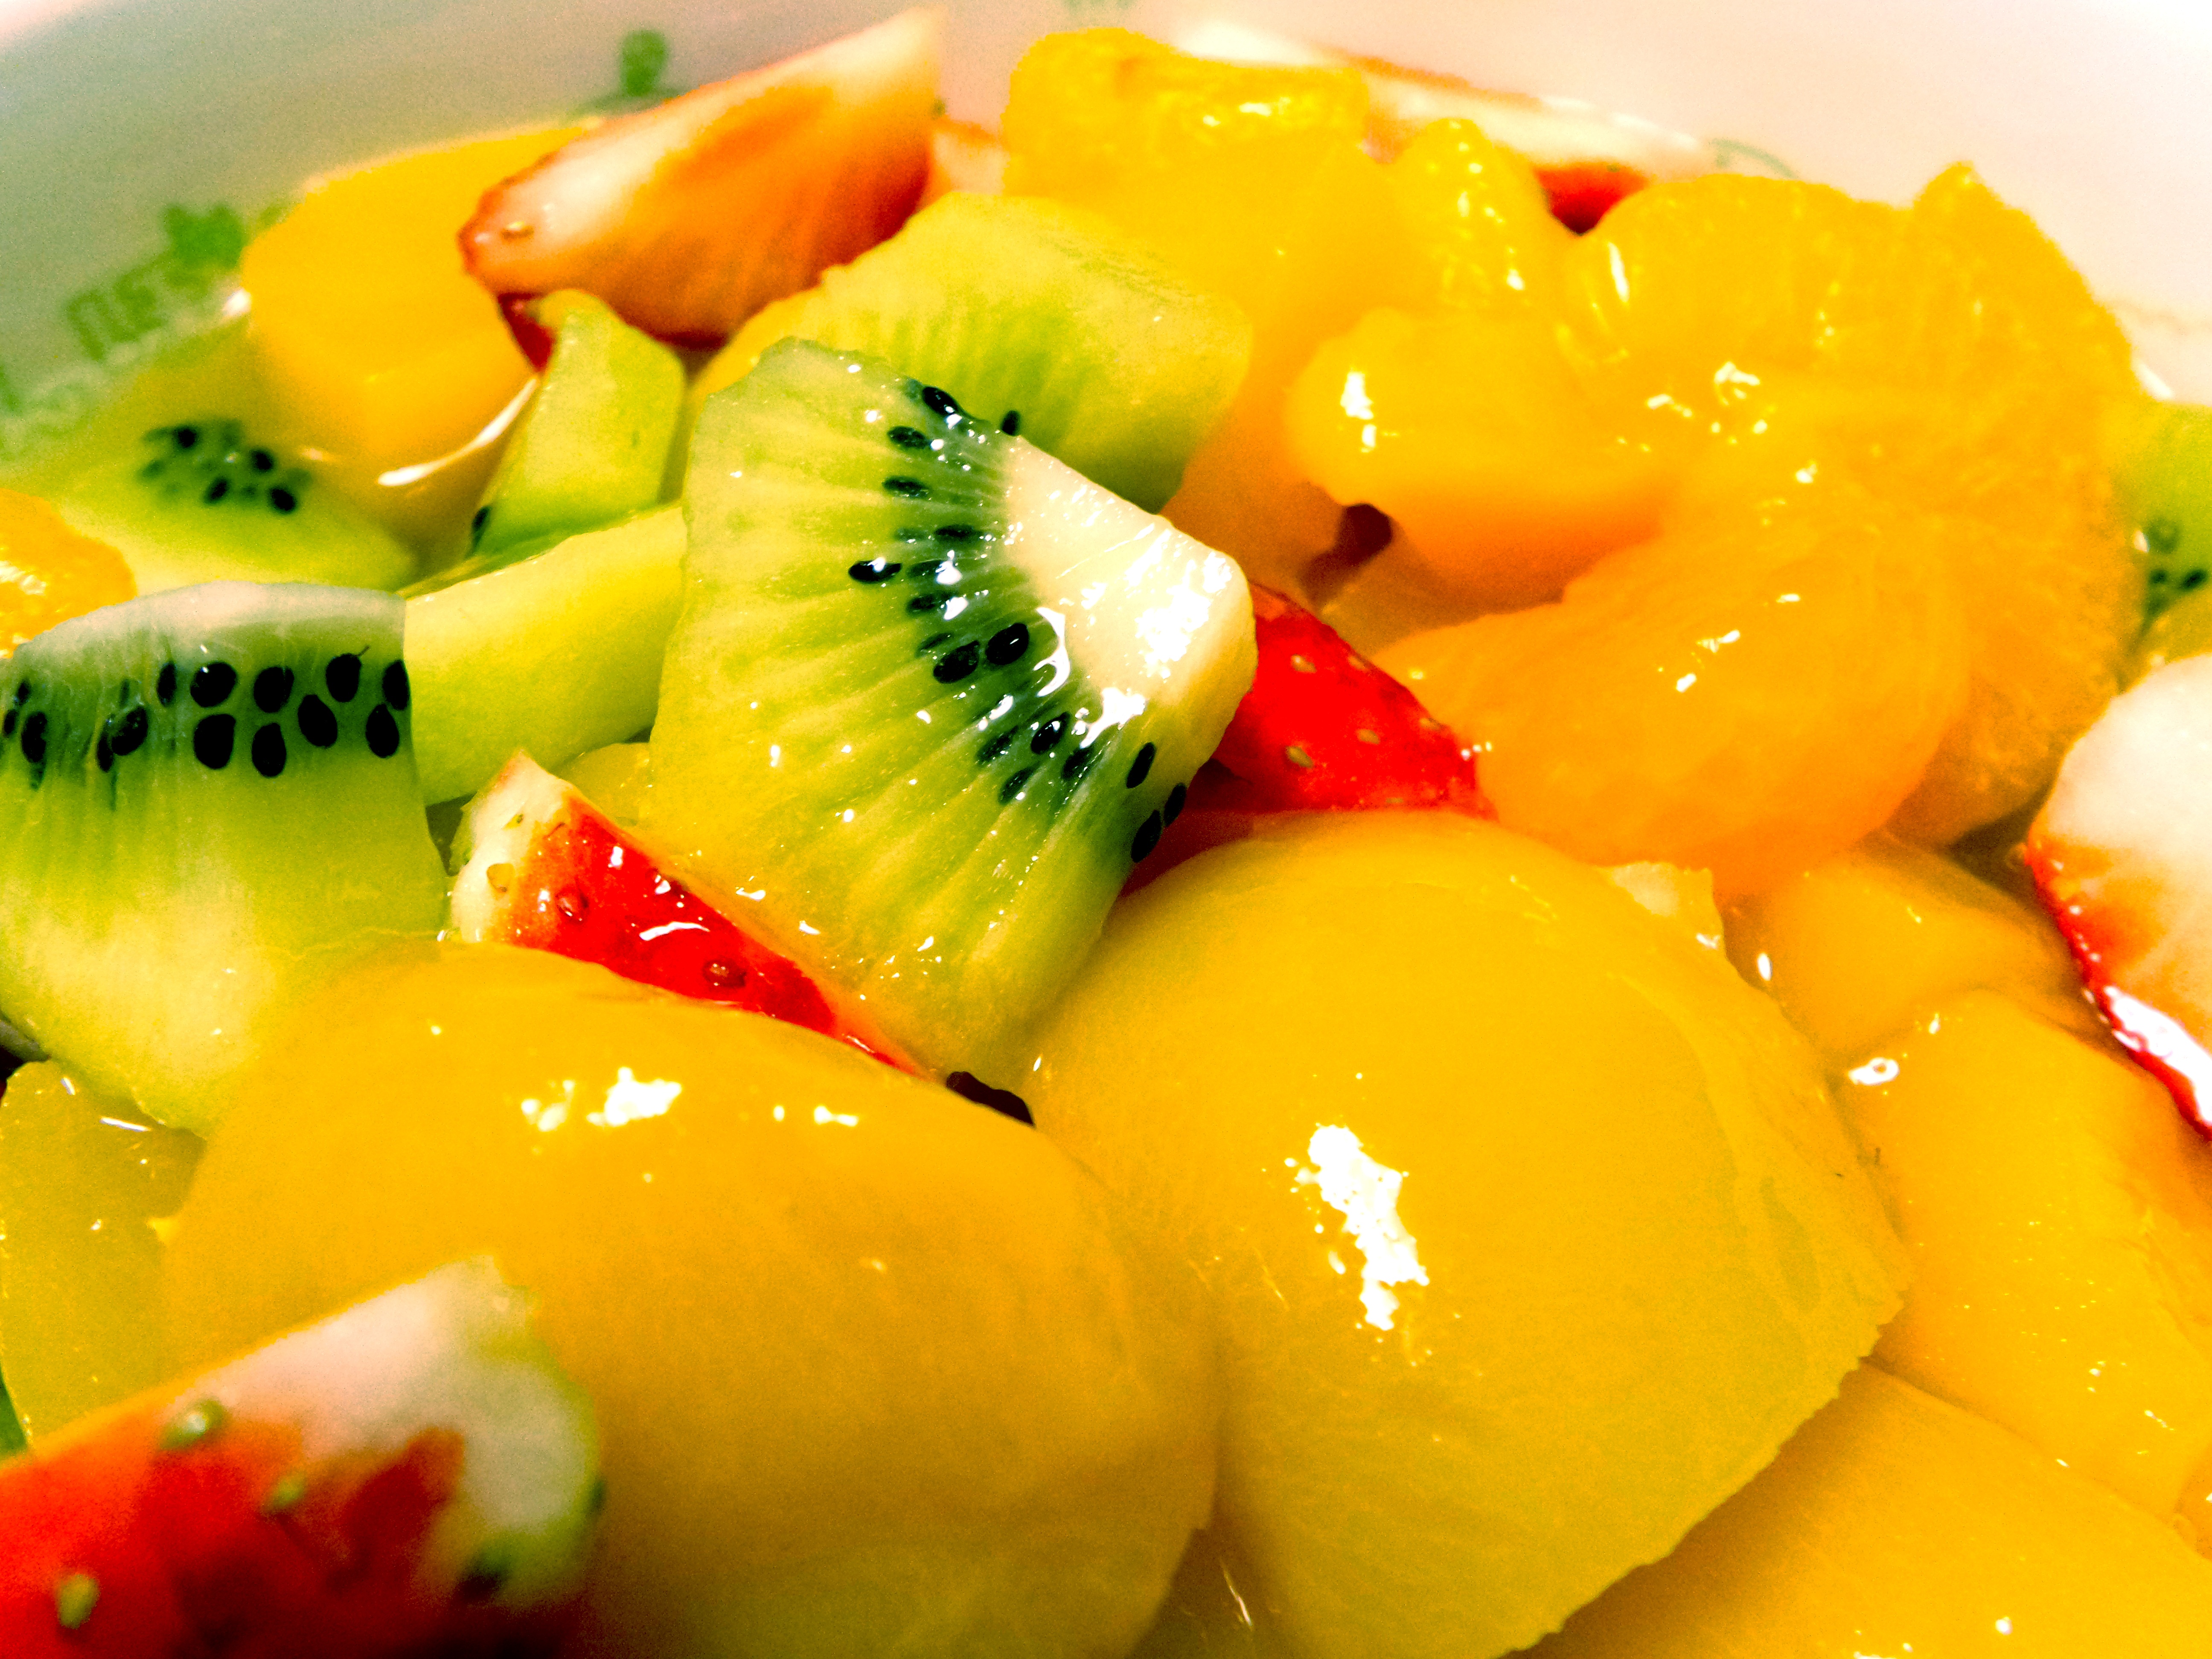
plant, fruit, bowl, dish, meal, food, salad, produce, vegetable, natural, fresh, healthy, dessert, cuisine, strawberry, kiwi, garnish, mango, peach, vegetarian, diet, flowering plant, land plant